Union of Salvation (film)

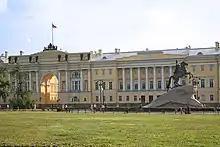
Senate Square (Saint Petersburg)

The events that took place in the city of Saint Petersburg had to be partially filmed in the pavilions. For the mass scene of the uprising on December 14, 1825, the largest pavilion in the country with an area of more than 40 thousand m2 was equipped. Specifically for this purpose, a chromakey was sewn, which actually covered the entire building from the inside.